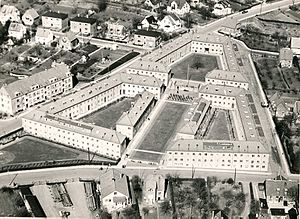
Poul Holsøe
Alderdomshjem, Helsingør (1921)
Poul Fiedler Holsøe var en dansk arkitekt, der var stadsarkitekt og borgerrepræsentant i Københavns Kommune. Han er en af de væsentligste eksponenter for nyklassicisme og Bedre Byggeskik.